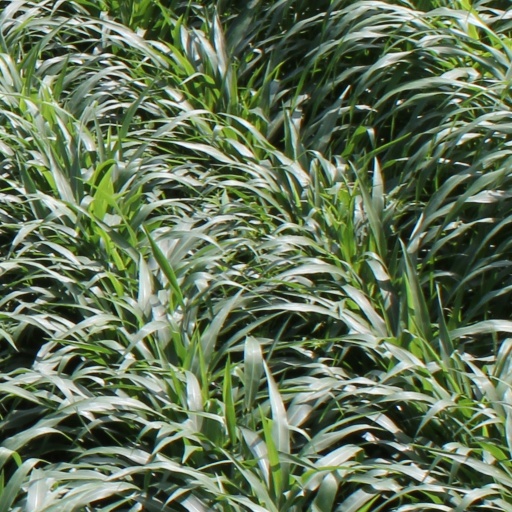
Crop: sorghum